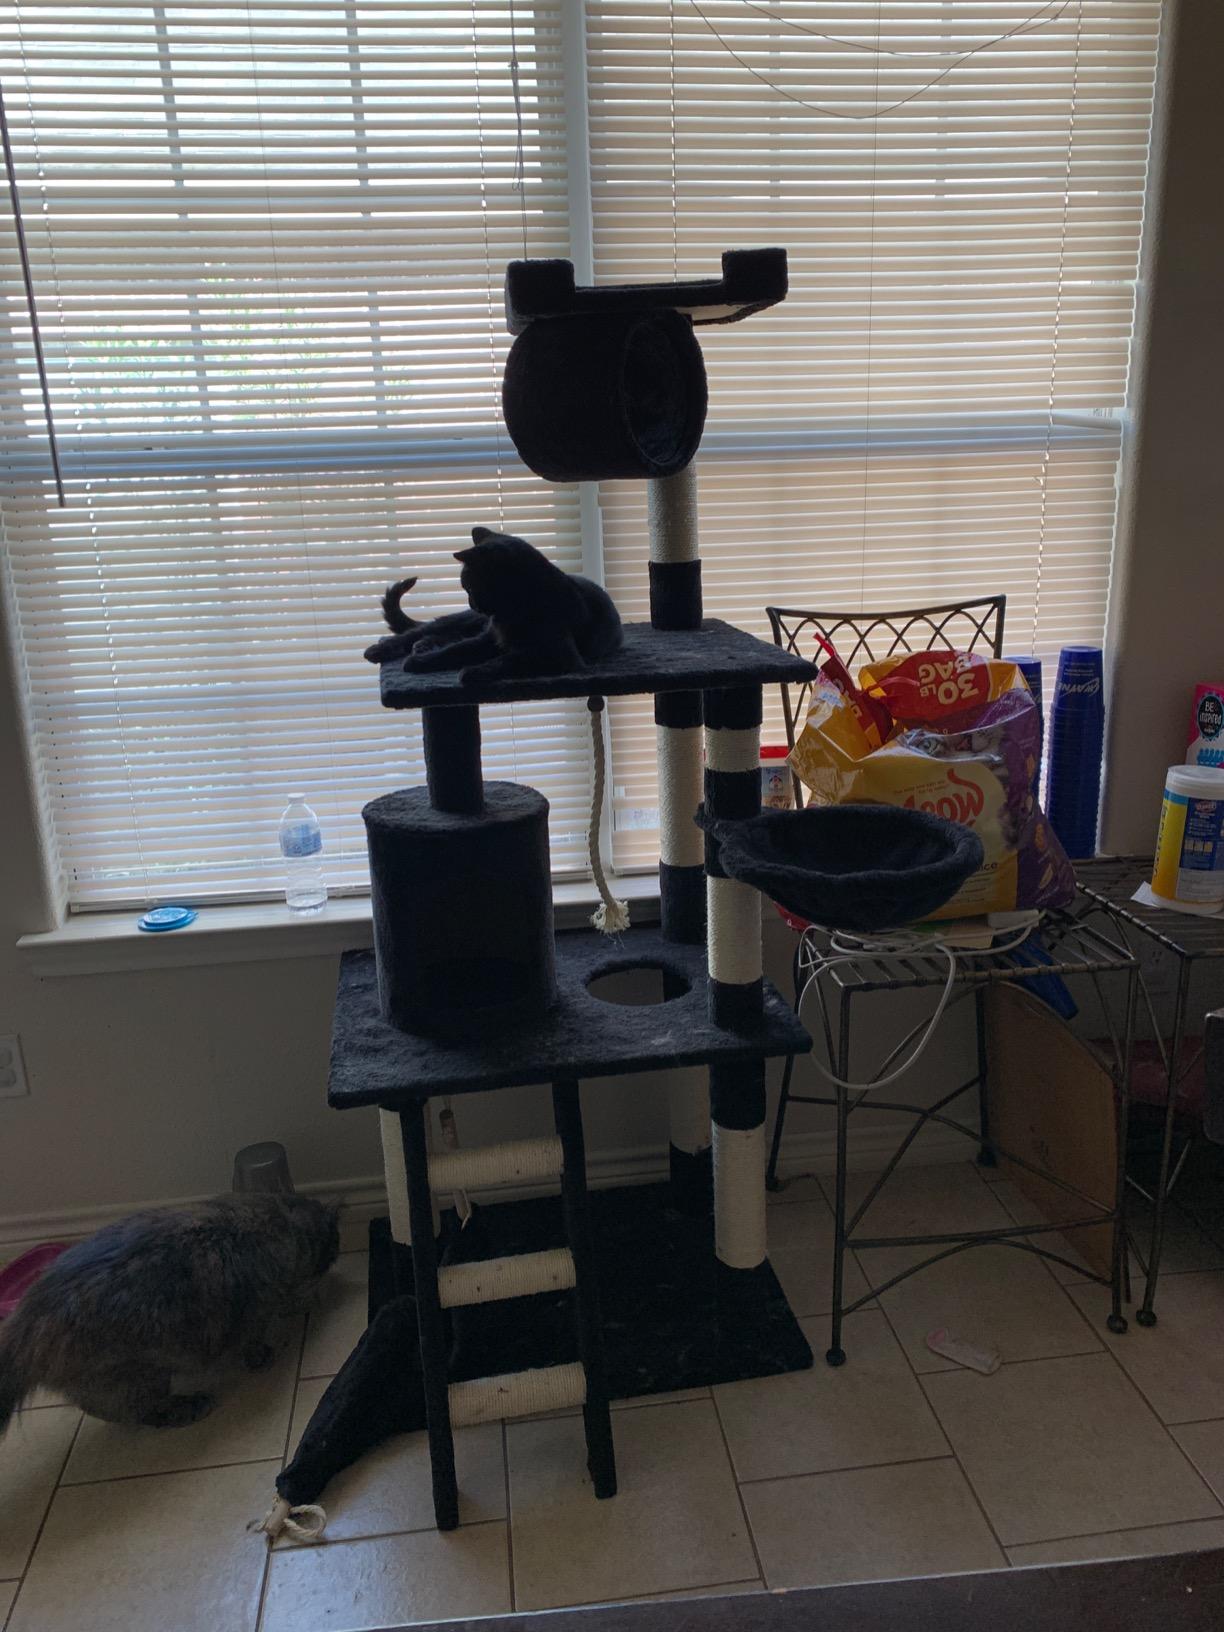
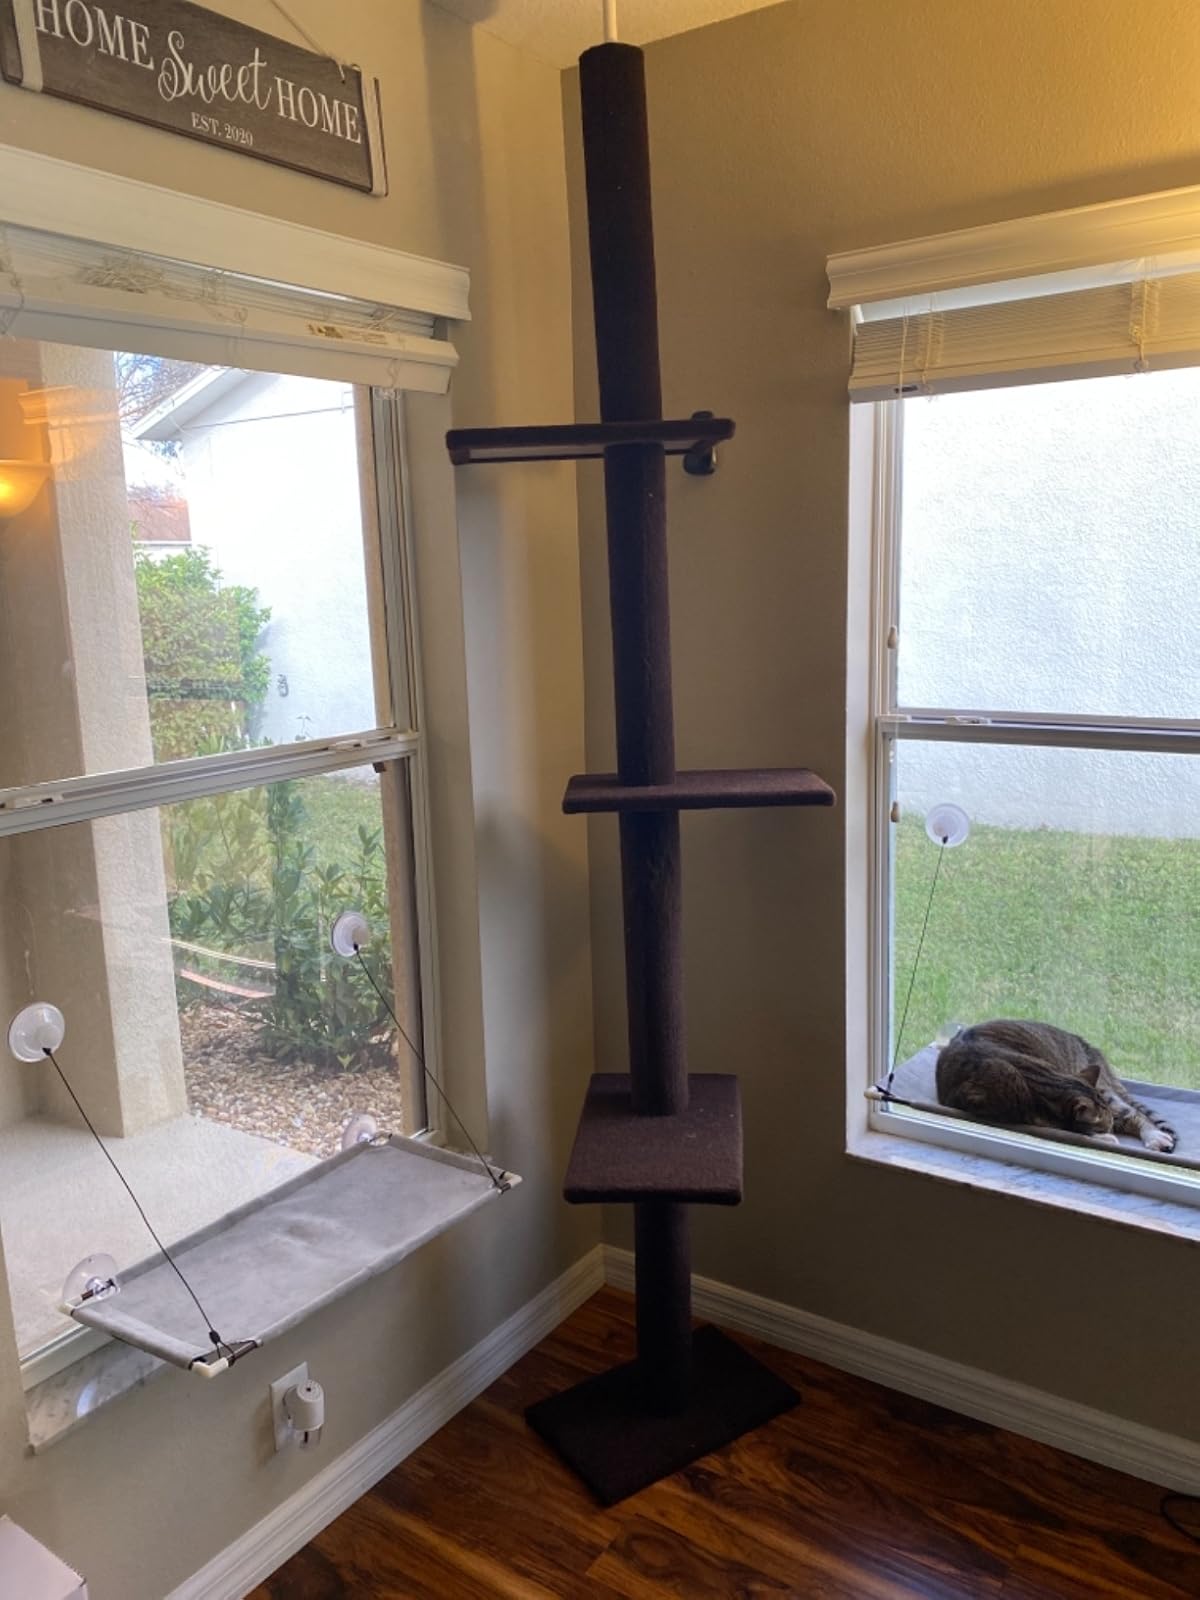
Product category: items_cat tree
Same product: no